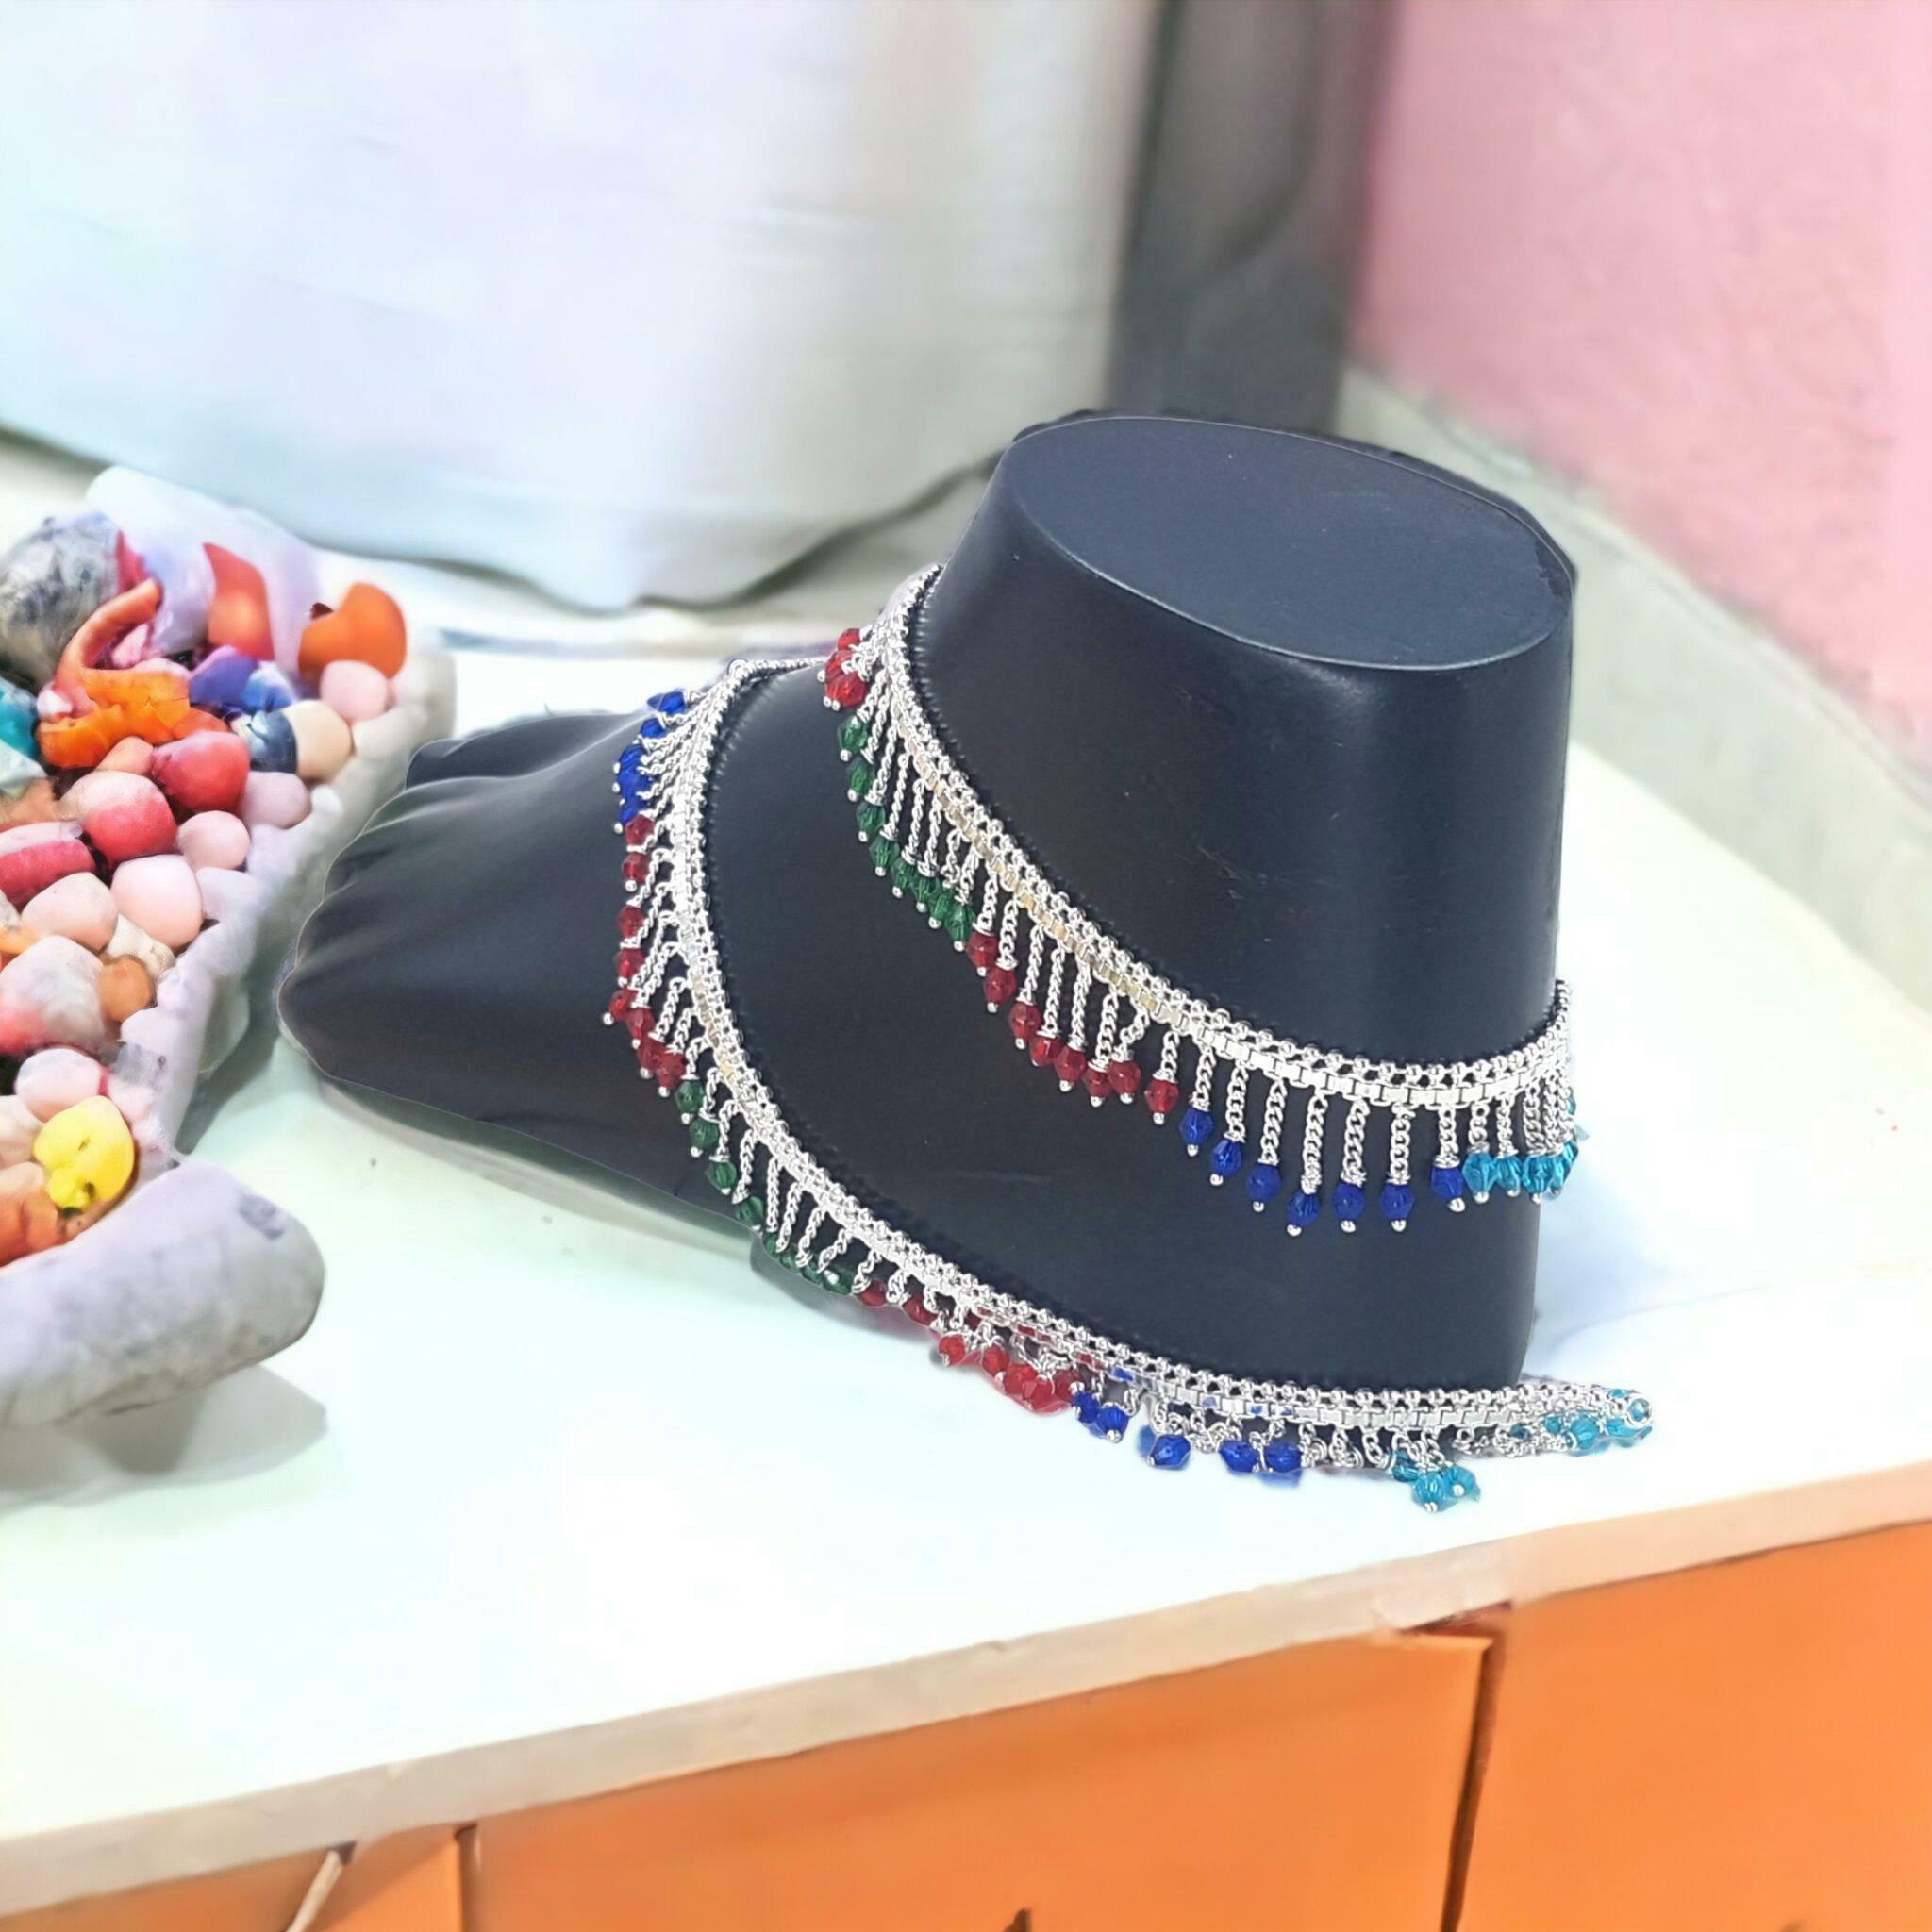
BR Ornaments A073 Alloy Anklet (Pack of 2)
Type: Anklet
Brand: BR Ornaments
Price: Rs. 319
 This silver anklet looks good with all indian outfitsor traditional outfits suitable girls and women of all ages. grab this pair of anklets, you will feel stylish ankle and shining silver anklet will make beautiful, you must buy the sns traders anklets you will never go wrong with the latest design, fancy anklets in silver jewellery.